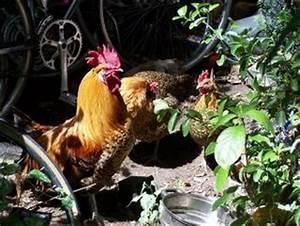
chicken